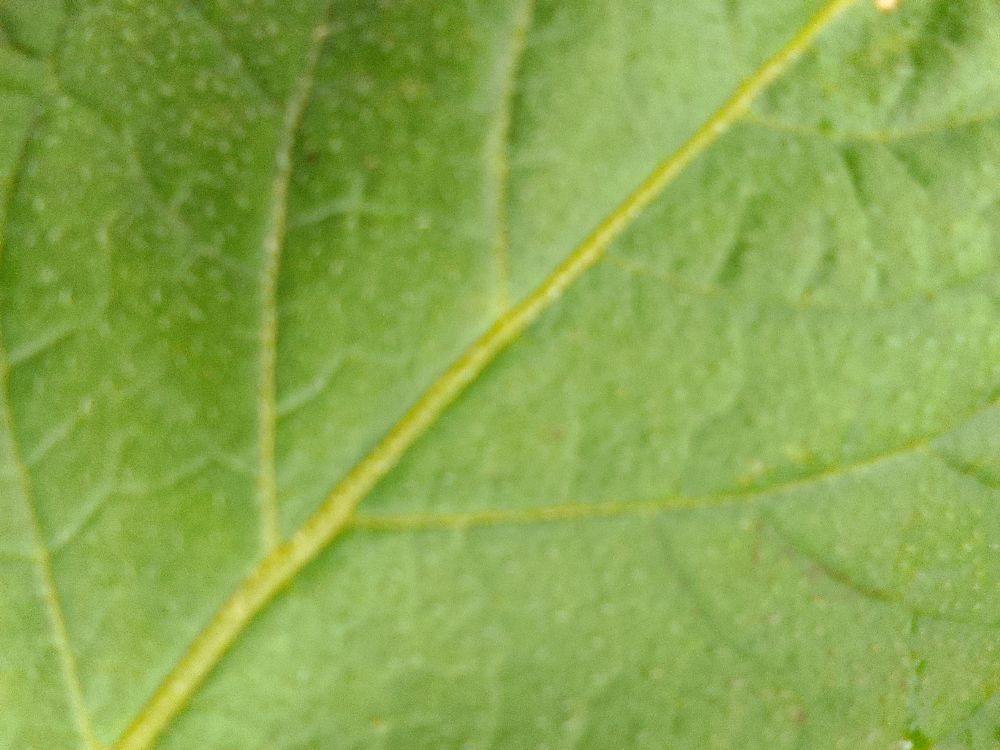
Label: Healthy